Daniel Jérent

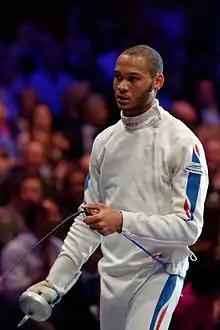
Jérent at the 2013 Paris World Cup

Daniel Jérent (born 4 June 1991) is a French Épée fencer, team world champion in 2014. He was banned from the 2020 Olympics in Tokyo due to a positive urine test for a banned product, after he had otherwise qualified to fence in the individual and team epee events at the Olympics.